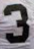
Number: 3